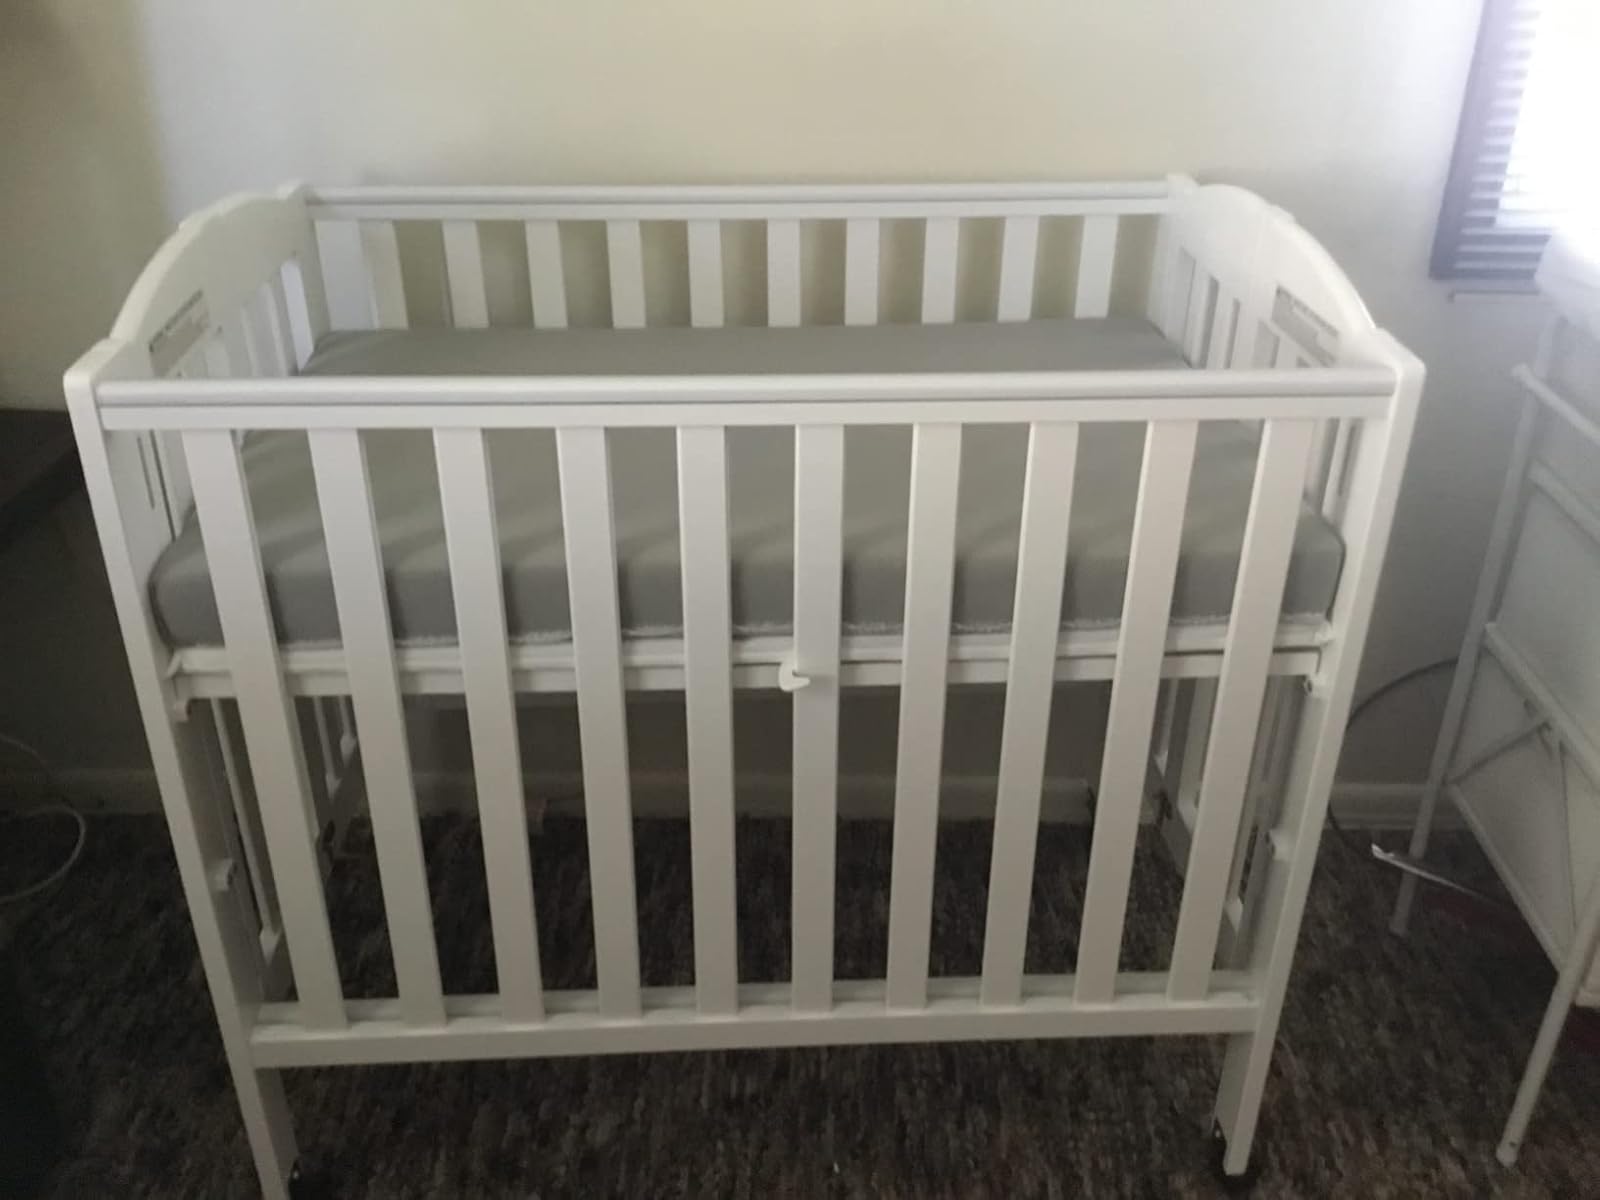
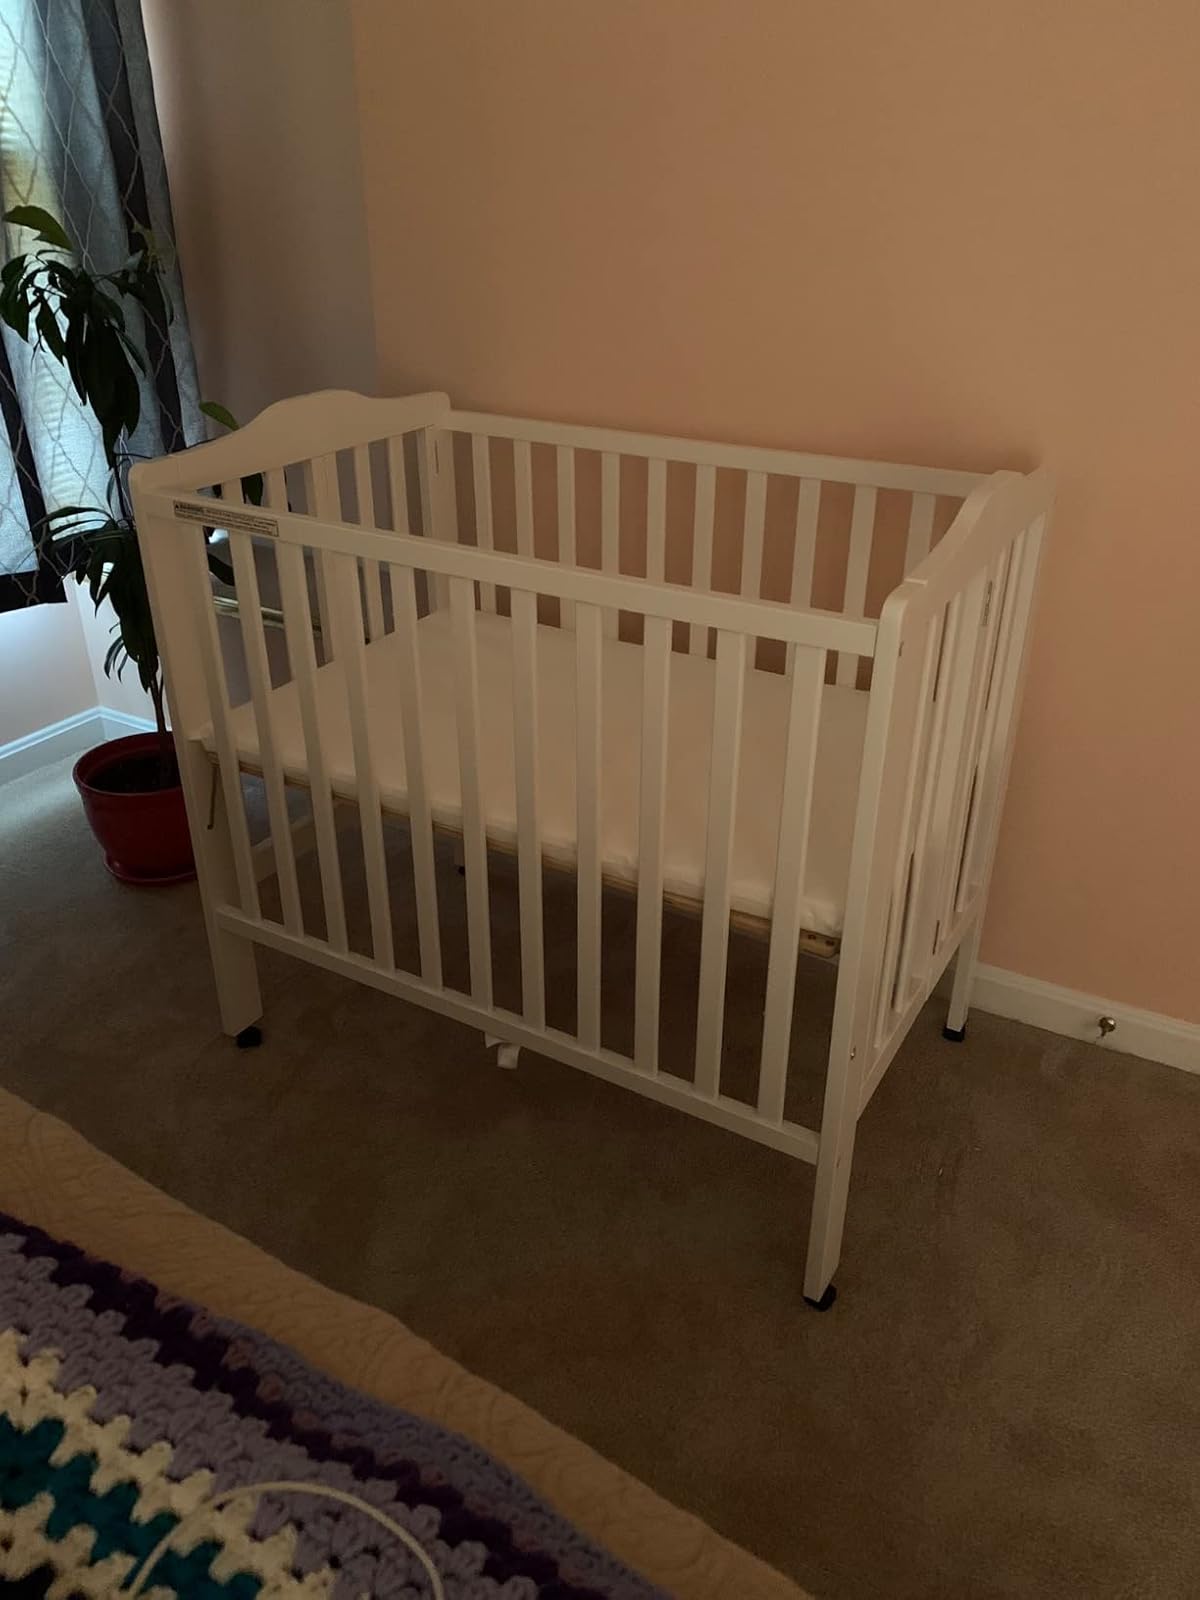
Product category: products_crib
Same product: no